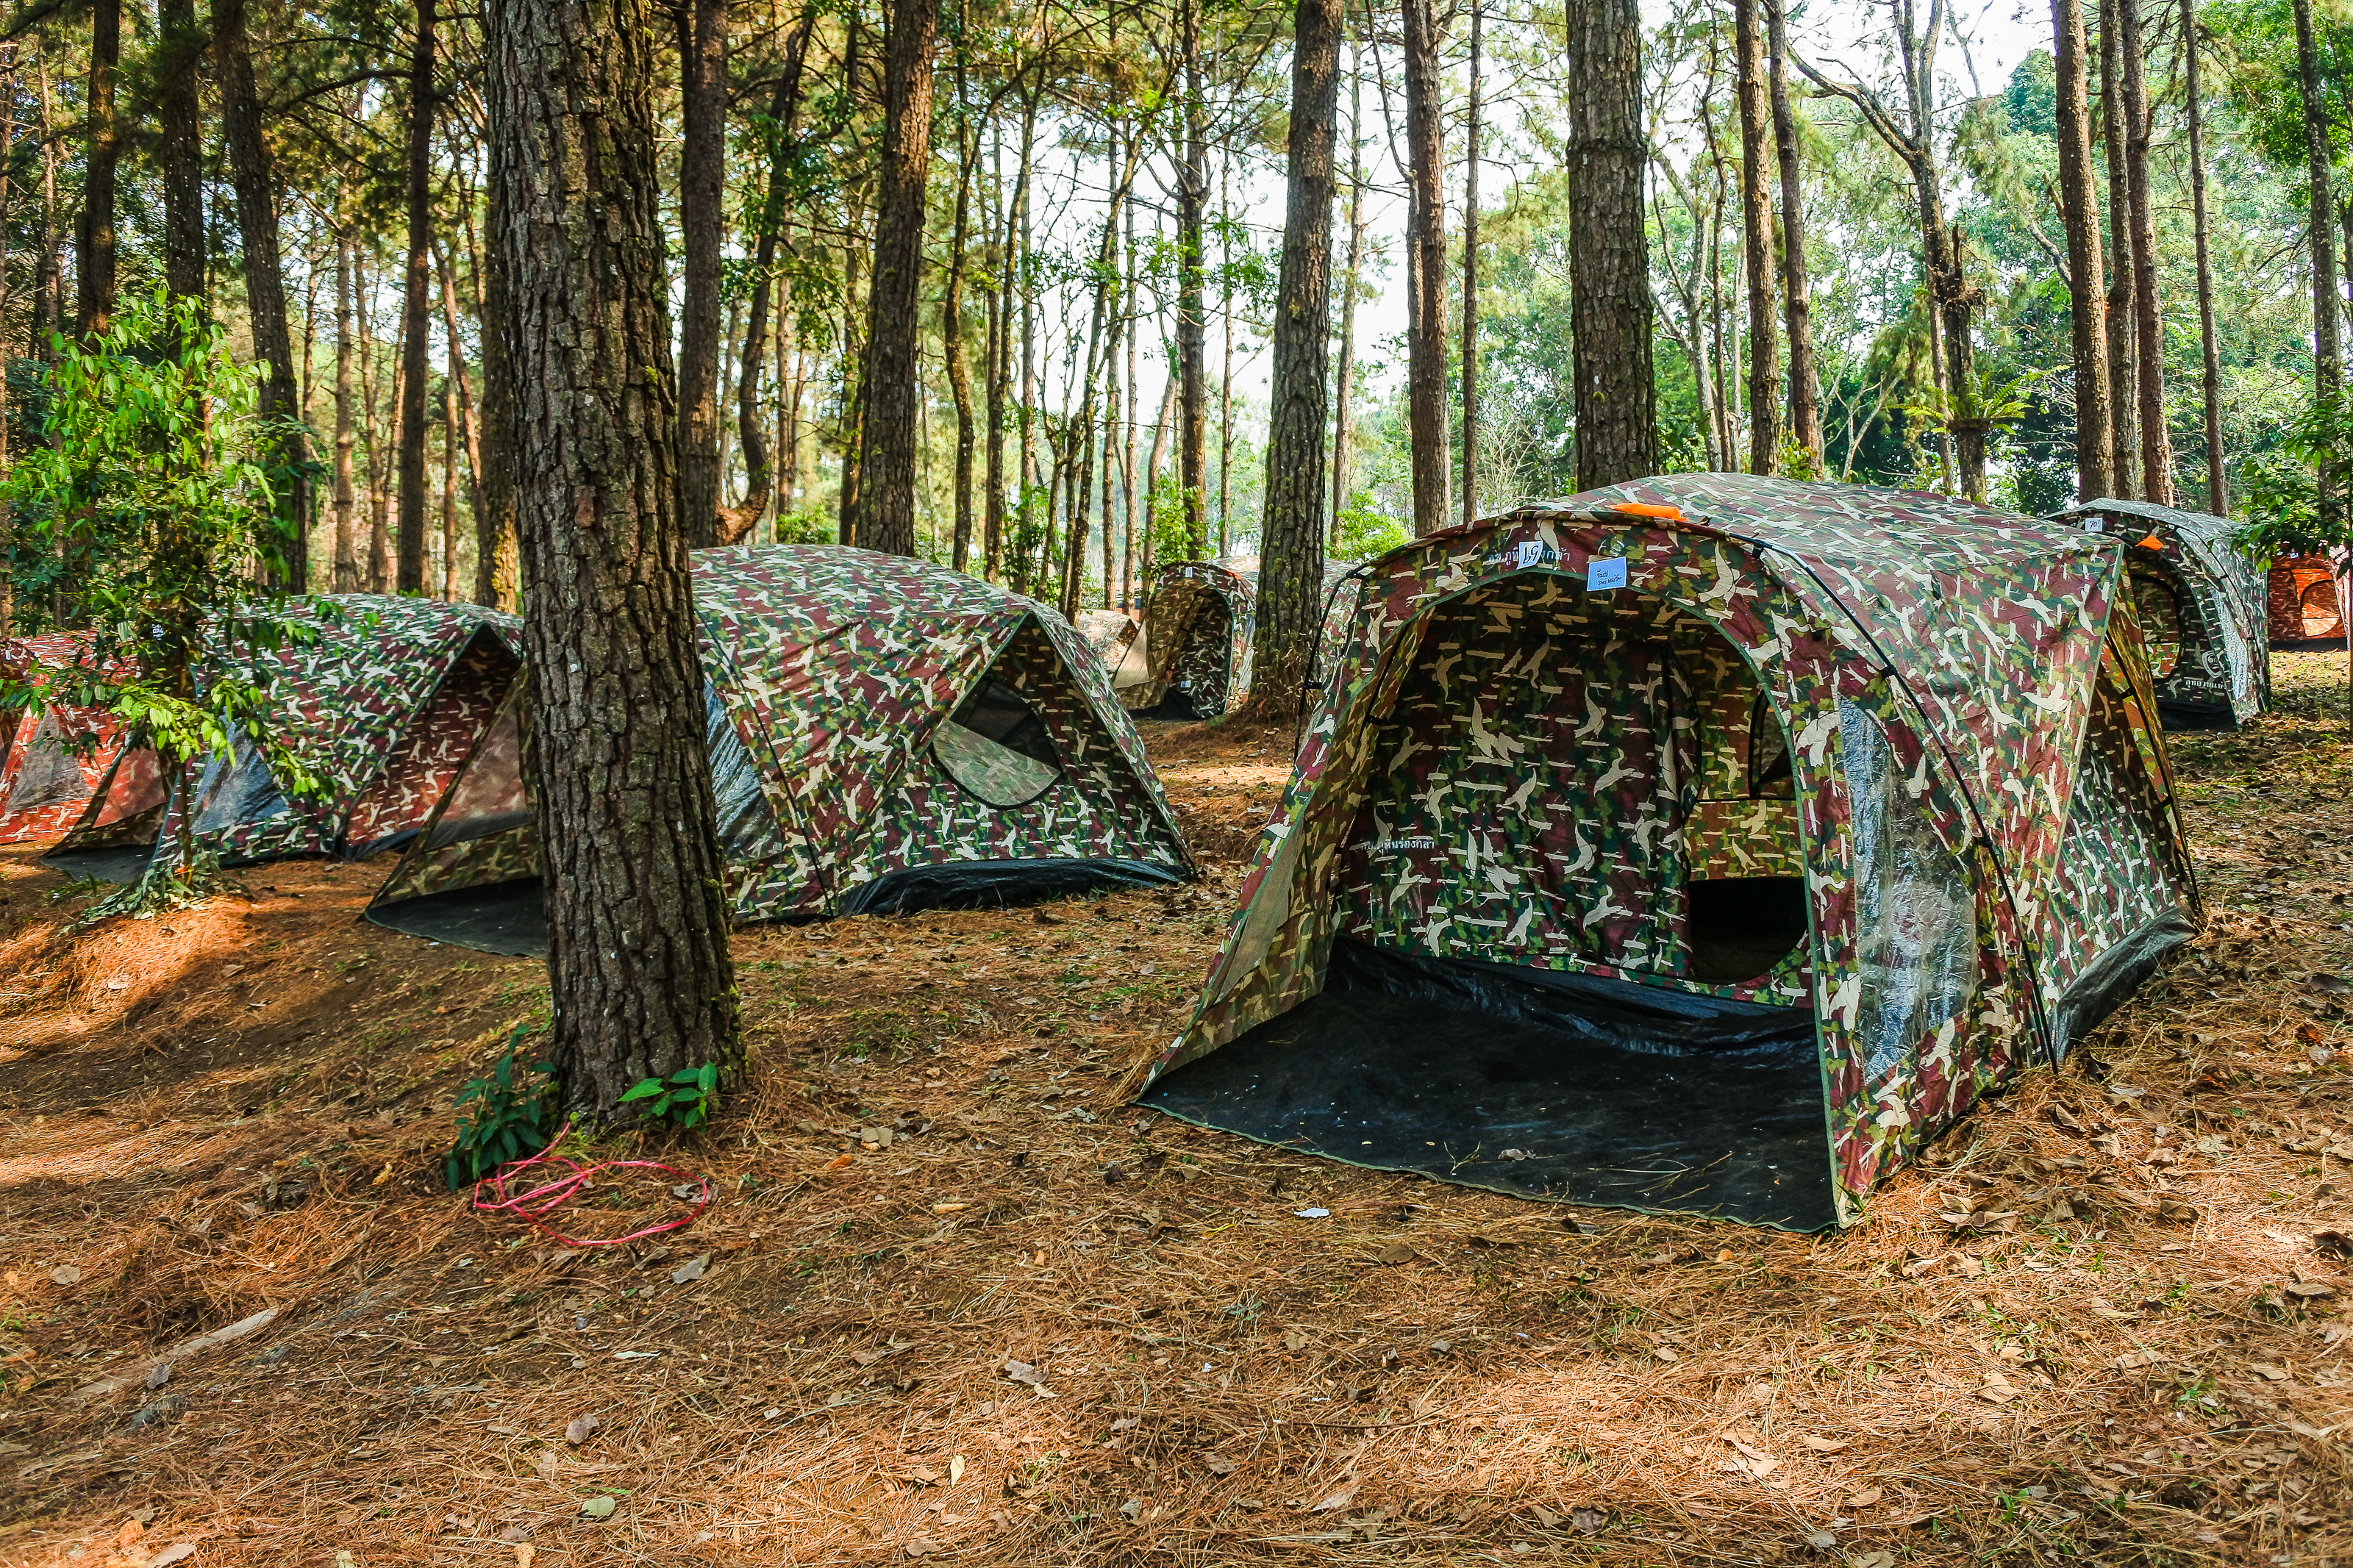
tent, camping, forest, tree, woodland, north, tourism, famous place, holiday, summer, mountain, thailand, national, wood, park, journey, nature, phitsanulok, tranquil scene, asia, relaxation, hiking, adventure, outdoor, environment, outdoors, vacations, campsite, evening, travel, phu hin rong kla, landscape, natural environment, nature reserve, state park, jungle, biome, leaf, woody plant, plant community, recreation, camp, grove, plant, old growth forest, national park, tarpaulin, rock, style, trail